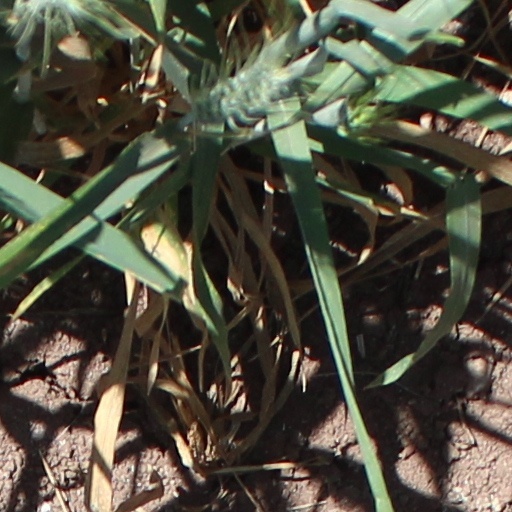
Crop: wheat